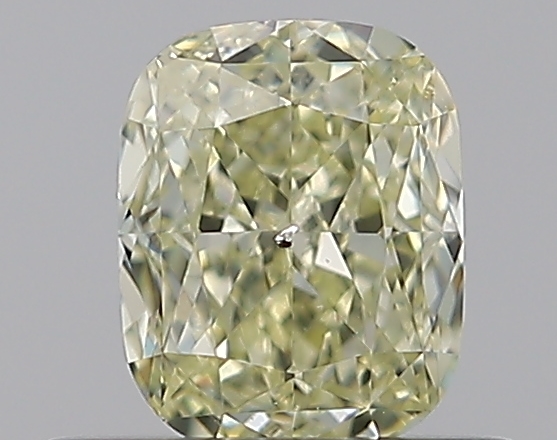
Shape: cushion
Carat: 0.51
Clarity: SI1
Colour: U-V
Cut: EX
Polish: EX
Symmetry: GD
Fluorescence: N
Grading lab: GIA
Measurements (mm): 5.04 x 4.05 x 2.68